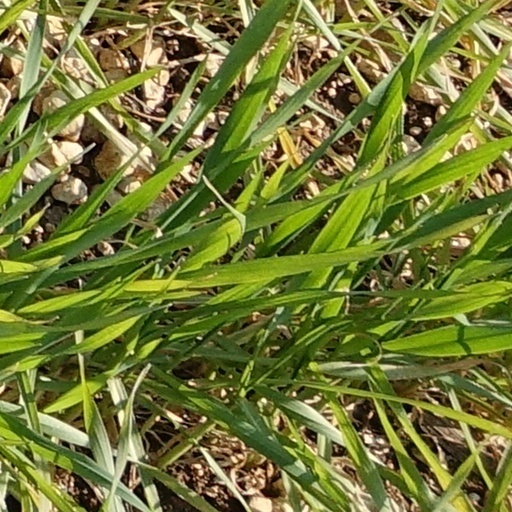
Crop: wheat